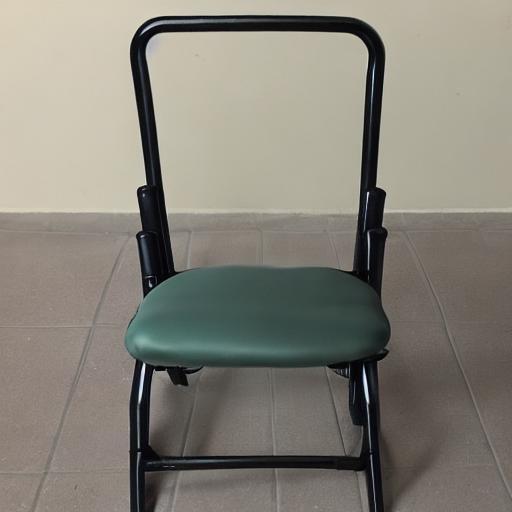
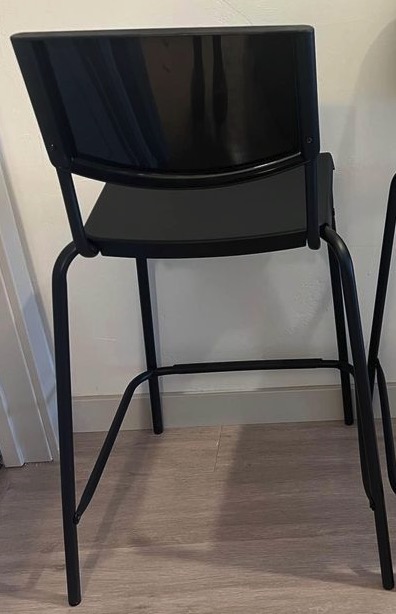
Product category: stool
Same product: no